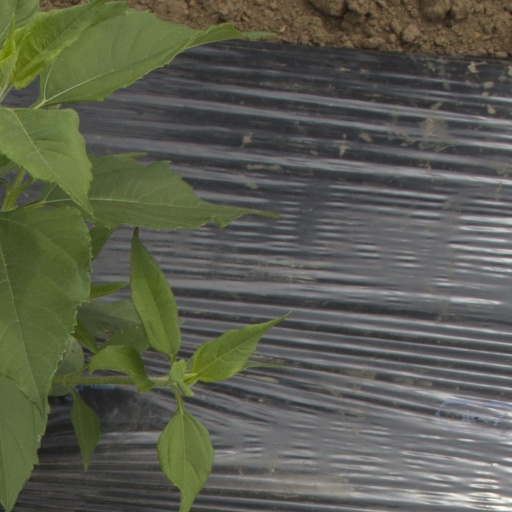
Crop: Jerusalem artichoke